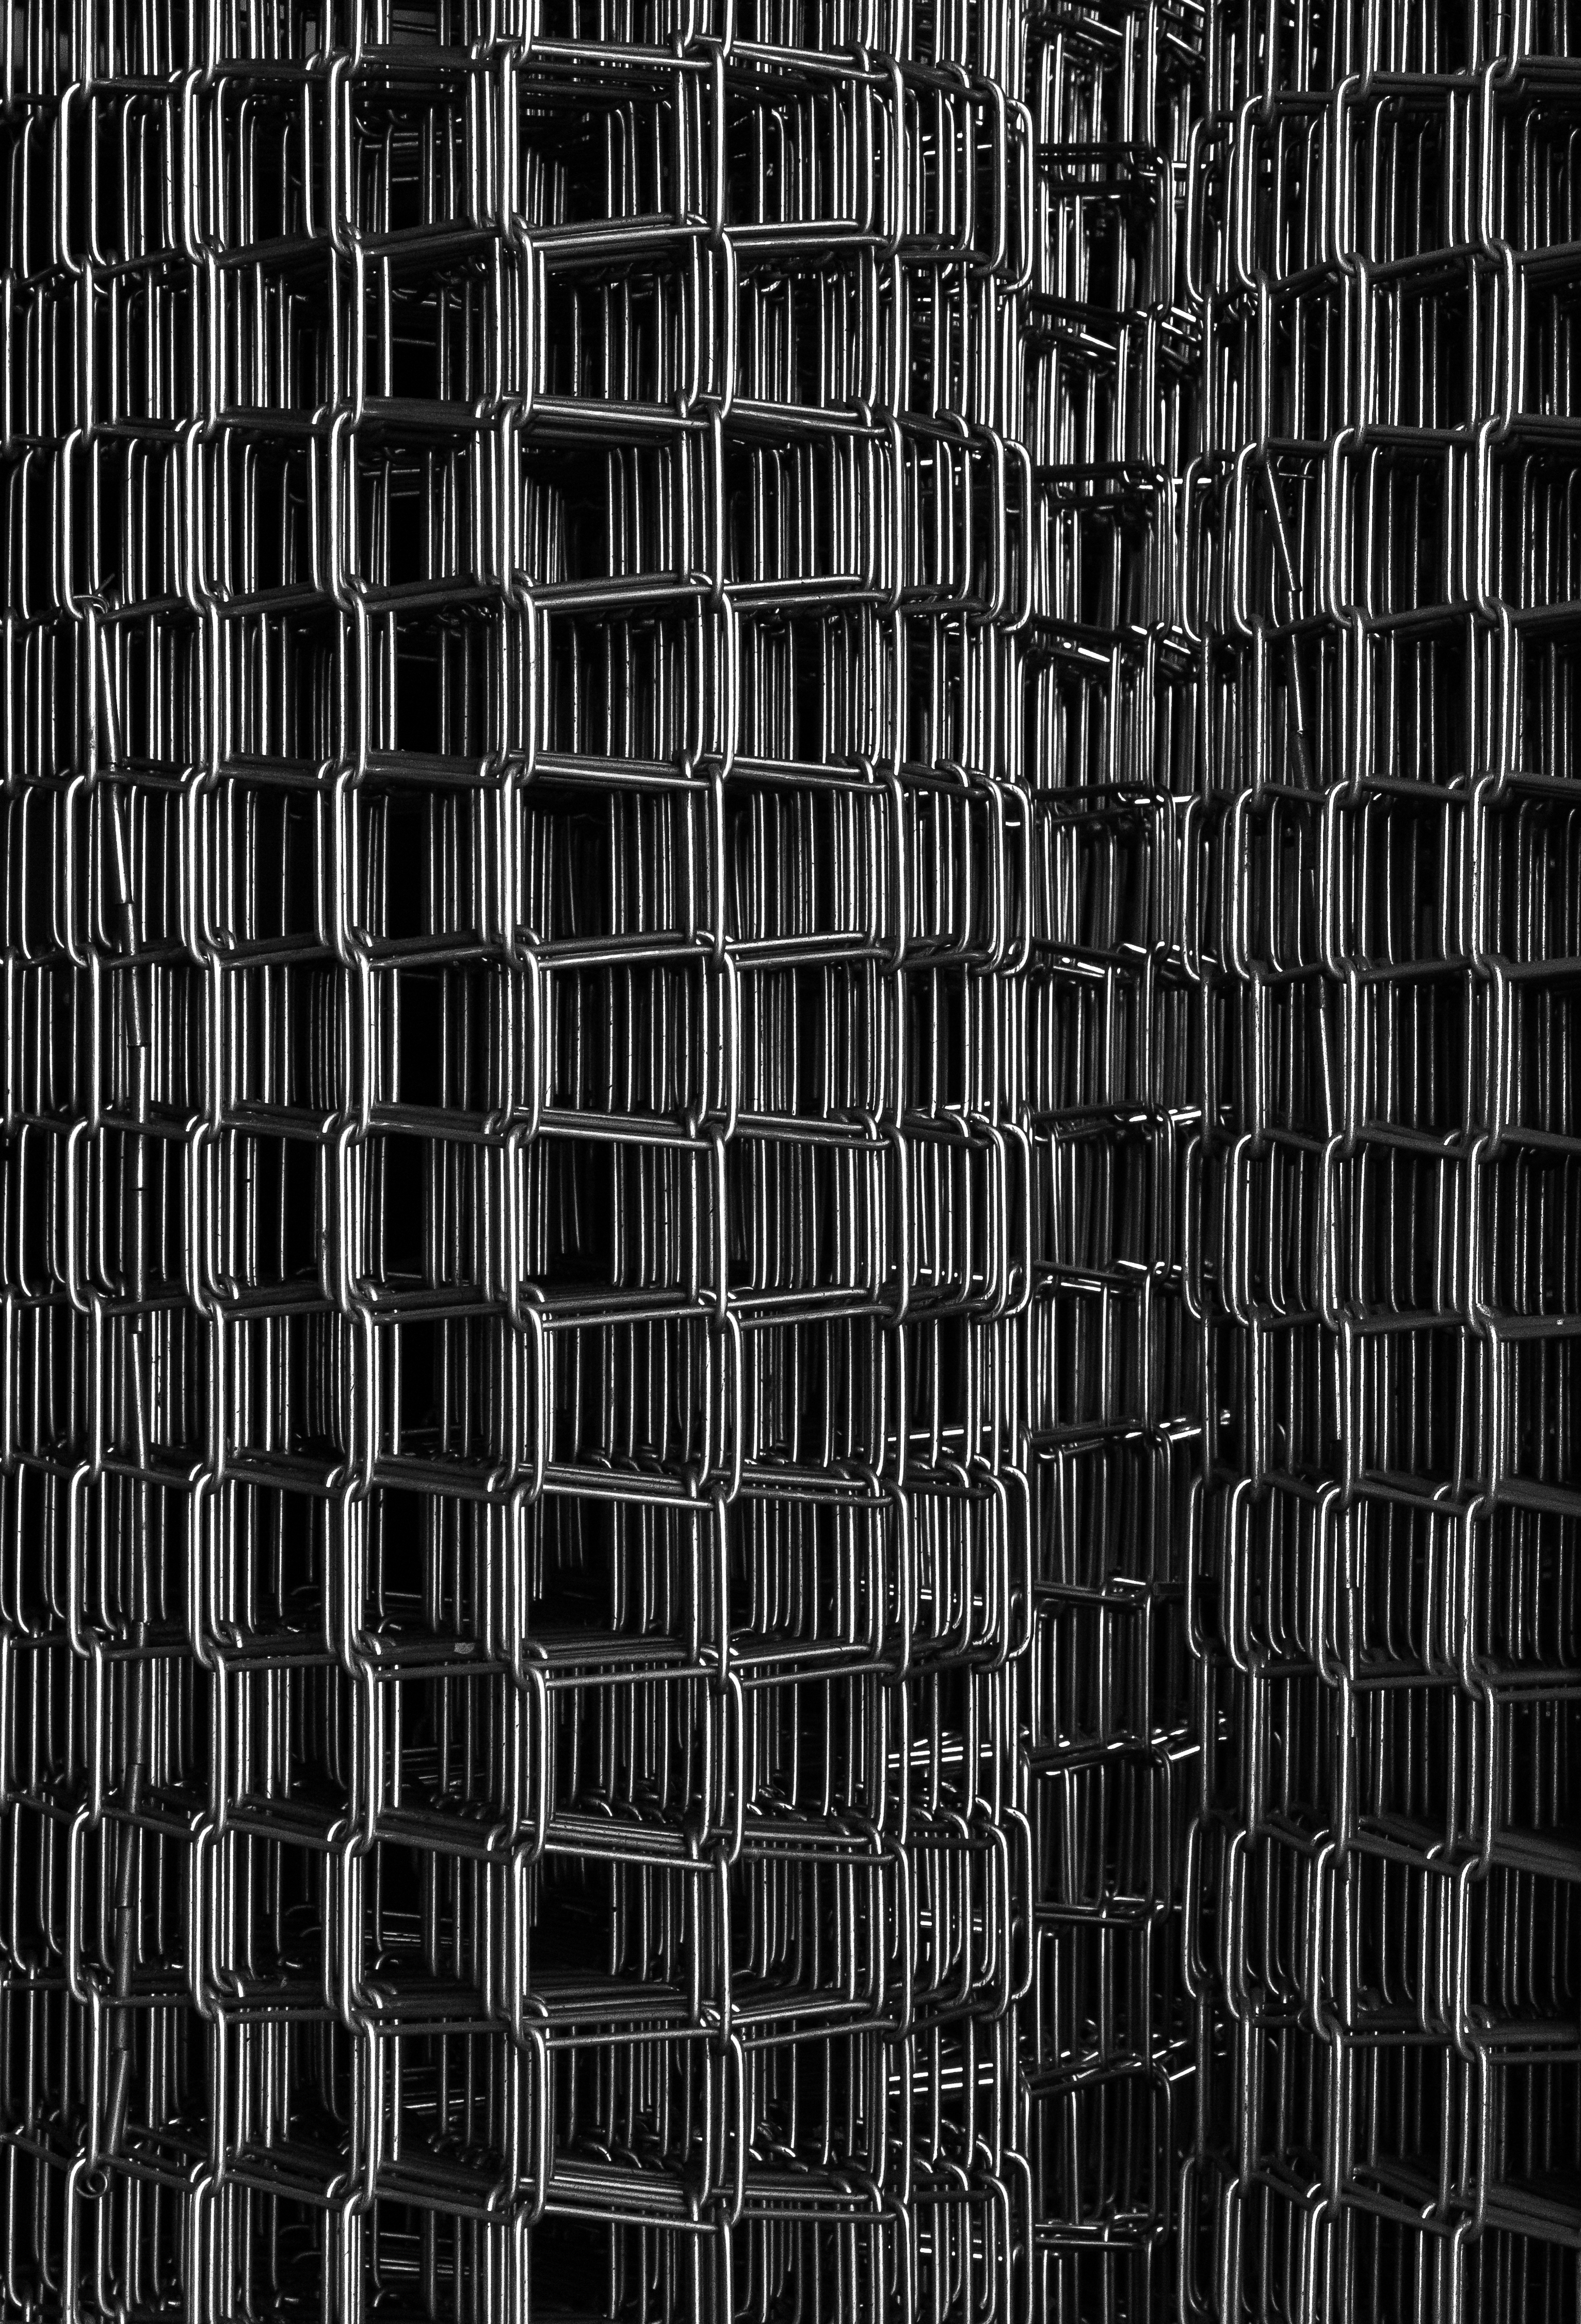
abstract, black and white, wood, farm, texture, wall, wire, pattern, line, equipment, metal, object, black, monochrome, brick, material, blackandwhite, design, symmetry, shape, manmade, flooring, monochrome photography